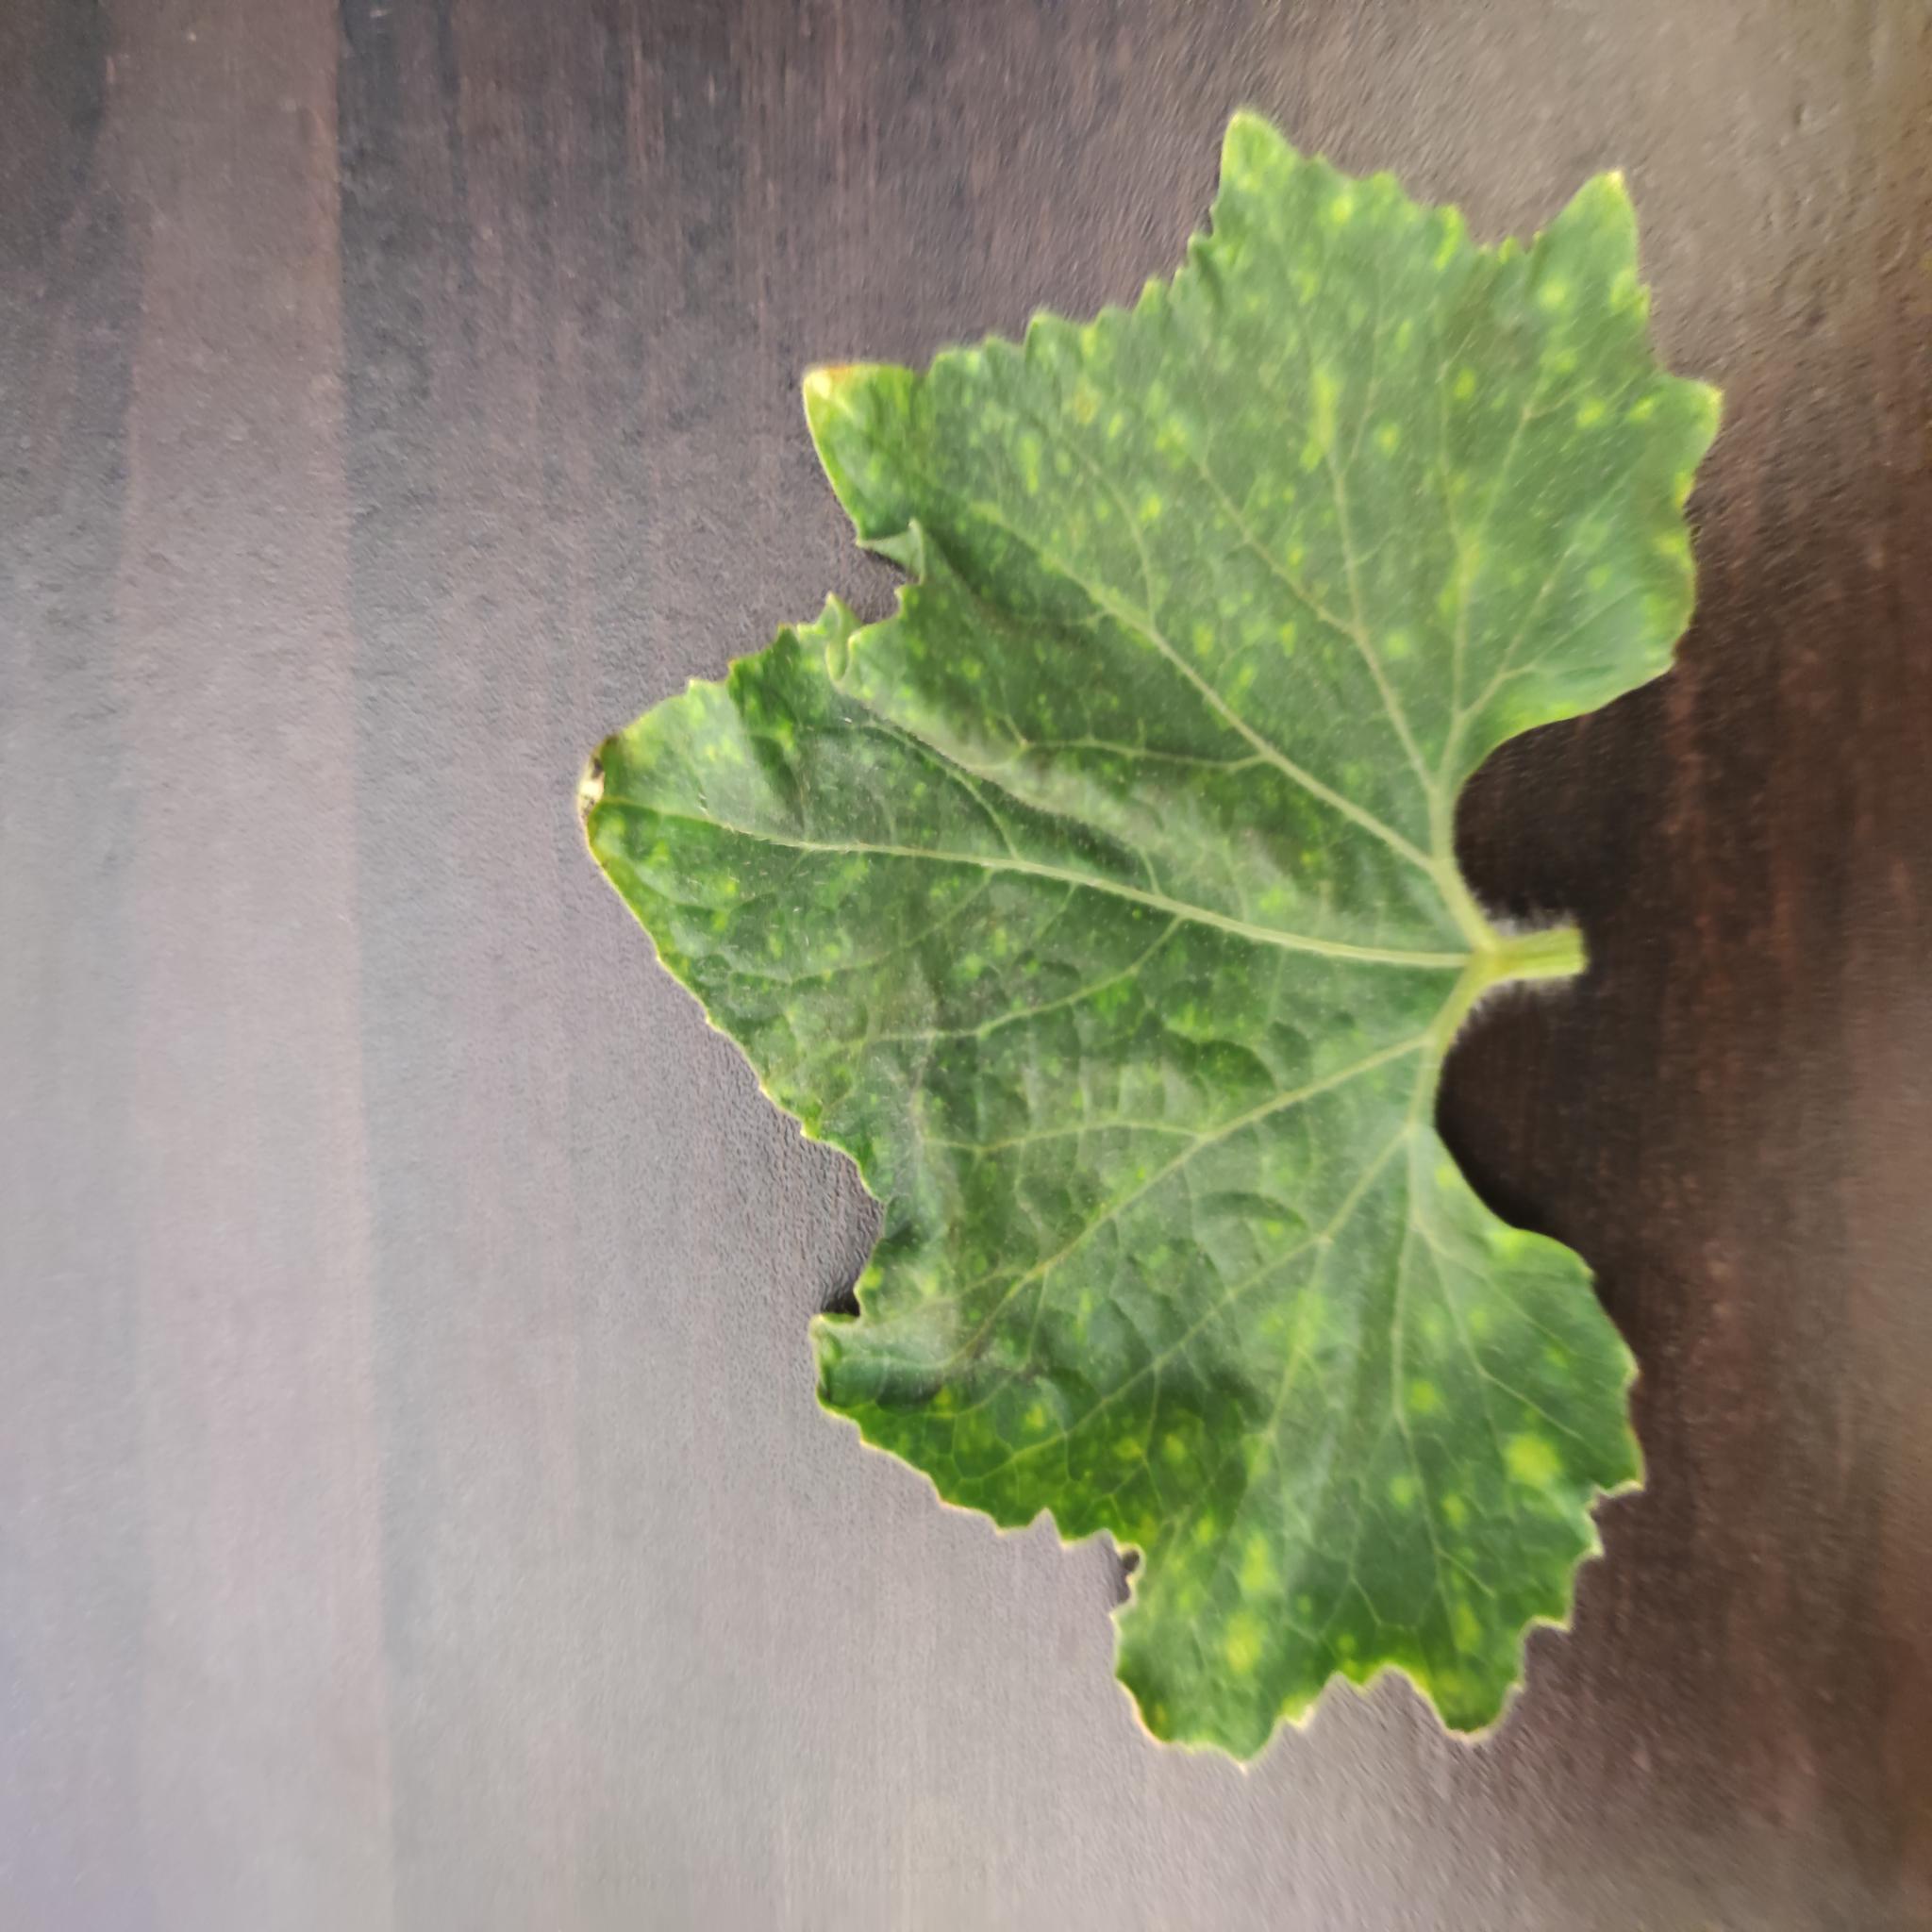
Label: Leaf curl